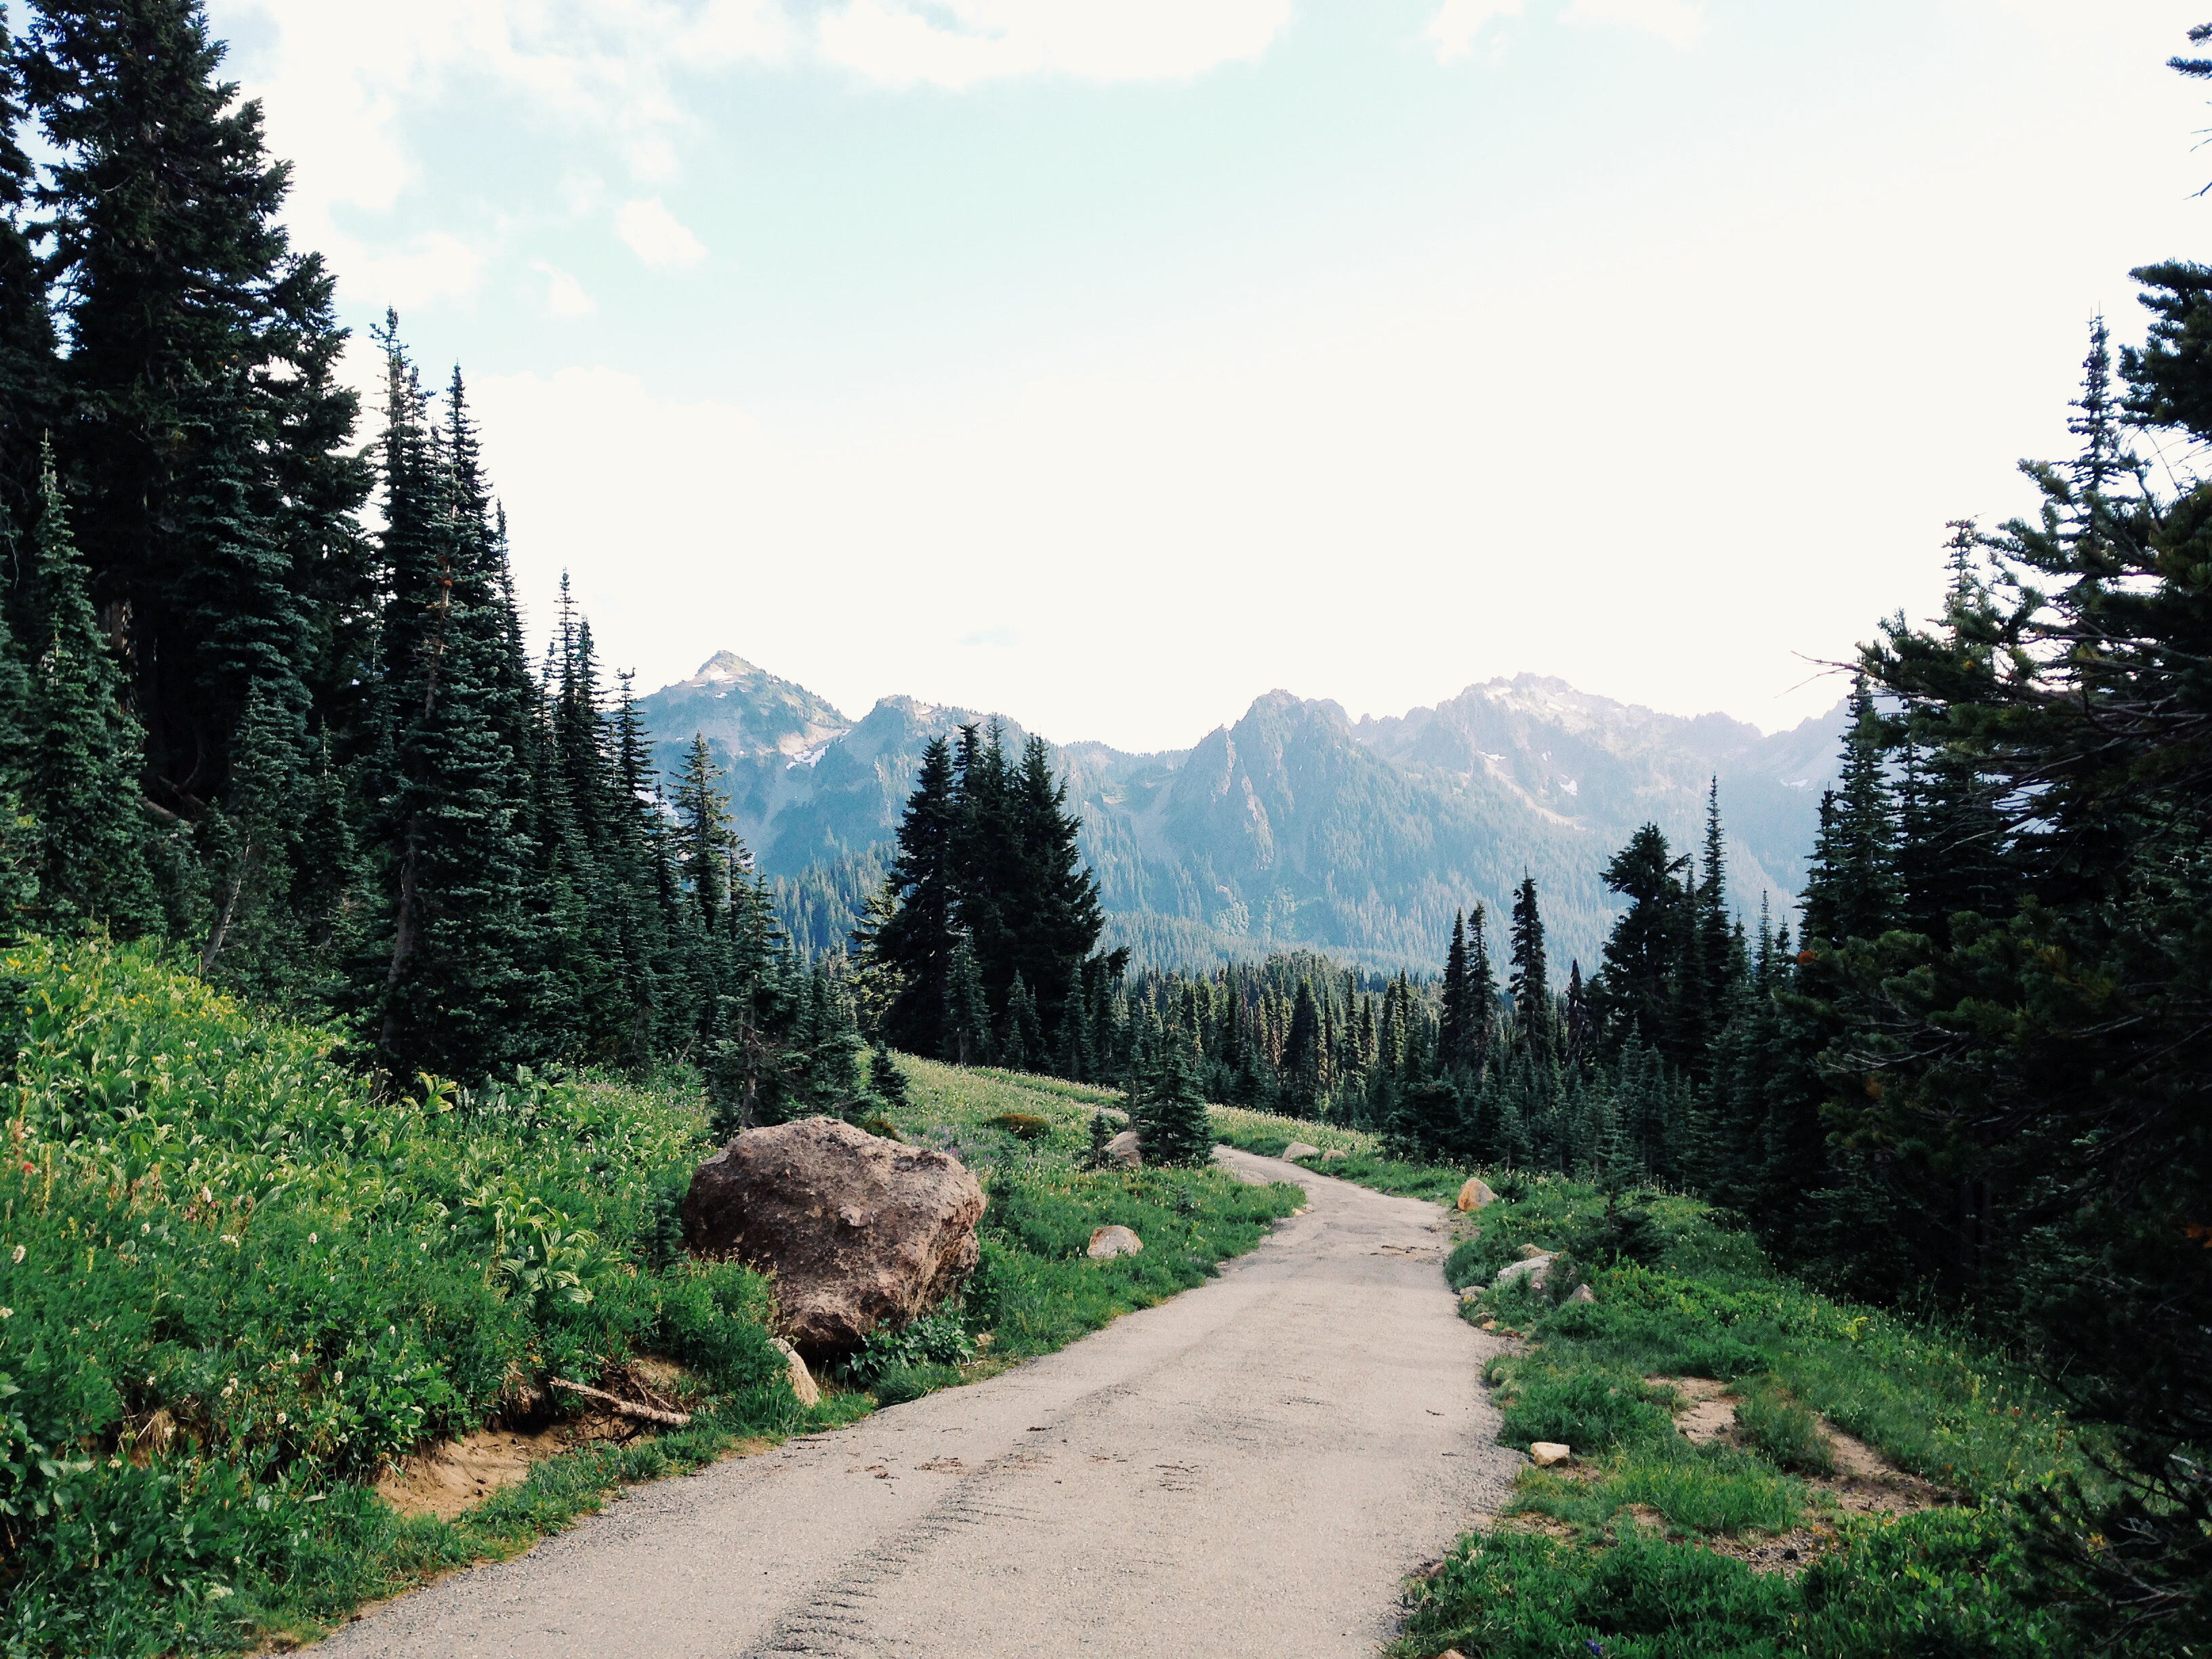
landscape, tree, nature, forest, path, wilderness, mountain, hiking, trail, meadow, adventure, valley, mountain range, ridge, mountains, ecosystem, mountain pass, mountainous landforms